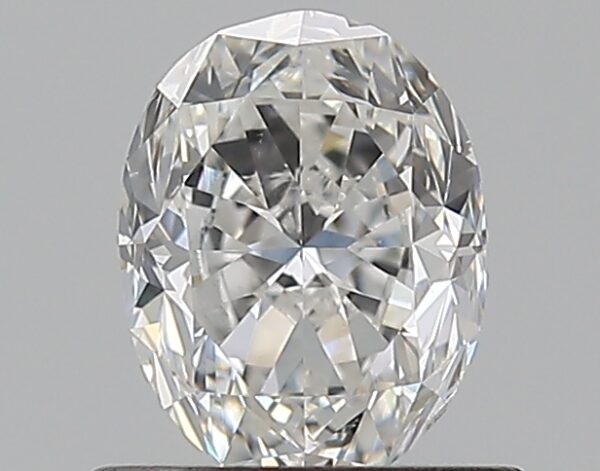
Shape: oval
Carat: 0.7
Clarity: SI1
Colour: F
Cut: FG
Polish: EX
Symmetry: GD
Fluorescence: N
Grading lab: GIA
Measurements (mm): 6.09 x 4.67 x 3.29